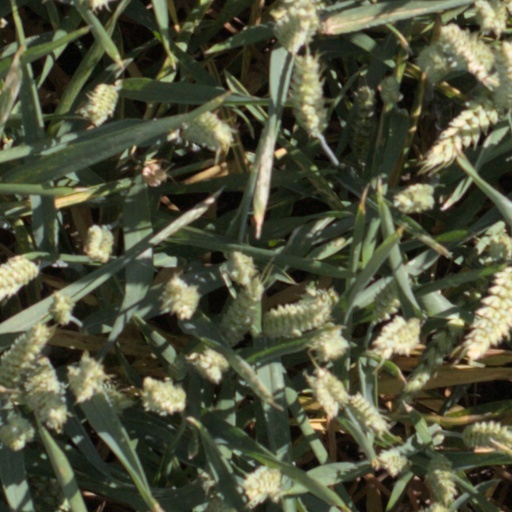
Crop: wheat